Bird visual acuity rendering: 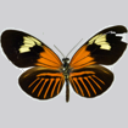
Butterfly visual acuity rendering: 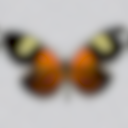
Species: melpomene
Subspecies: schunkei
Sex: female
View: dorsal
Hybrid status: subspecies synonym
Locality: Madre de Dios Rio Alto PER CU
Coordinates: -12.267, -70.933